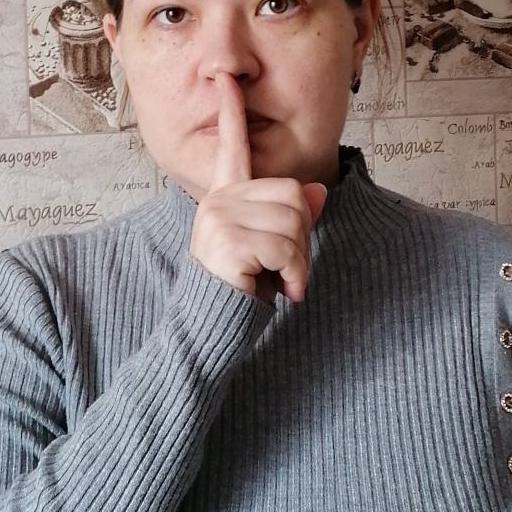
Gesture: mute